Victor Maurus

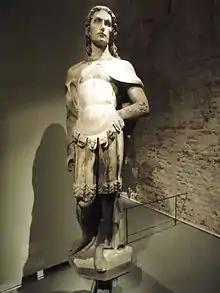
Statue of St Victor in Museo del Duomo, Milan. Unknown Milanese sculptor, last decade of 15th century

His bones were later buried at an ancient basilica on the site of a former Roman mausoleum. They were later moved to the oratory of "San Vittore in Ciel d'Oro", originally a free-standing chapel, commissioned by bishop Maternus to hold the relics of Saint Victor. It is now part of the Basilica of Sant'Ambrogio, built by Ambrose, fourth-century bishop of Milan, and initially called the "Basilica Martyrum". Victor's cause was promoted by Ambrose.